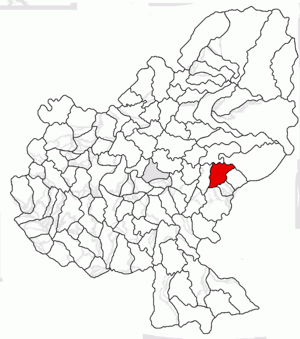
Măgherani ou Nyárádmagyarós en hongrois est une commune roumaine du județ de Mureș, dans la région historique de Transylvanie et dans la région de développement du Centre.